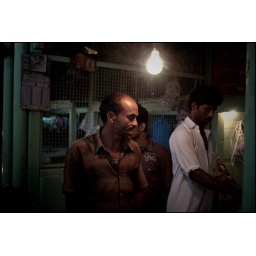
A fruit seller in the early morning market at Byculla